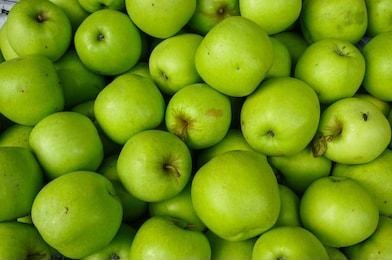
Label: apple